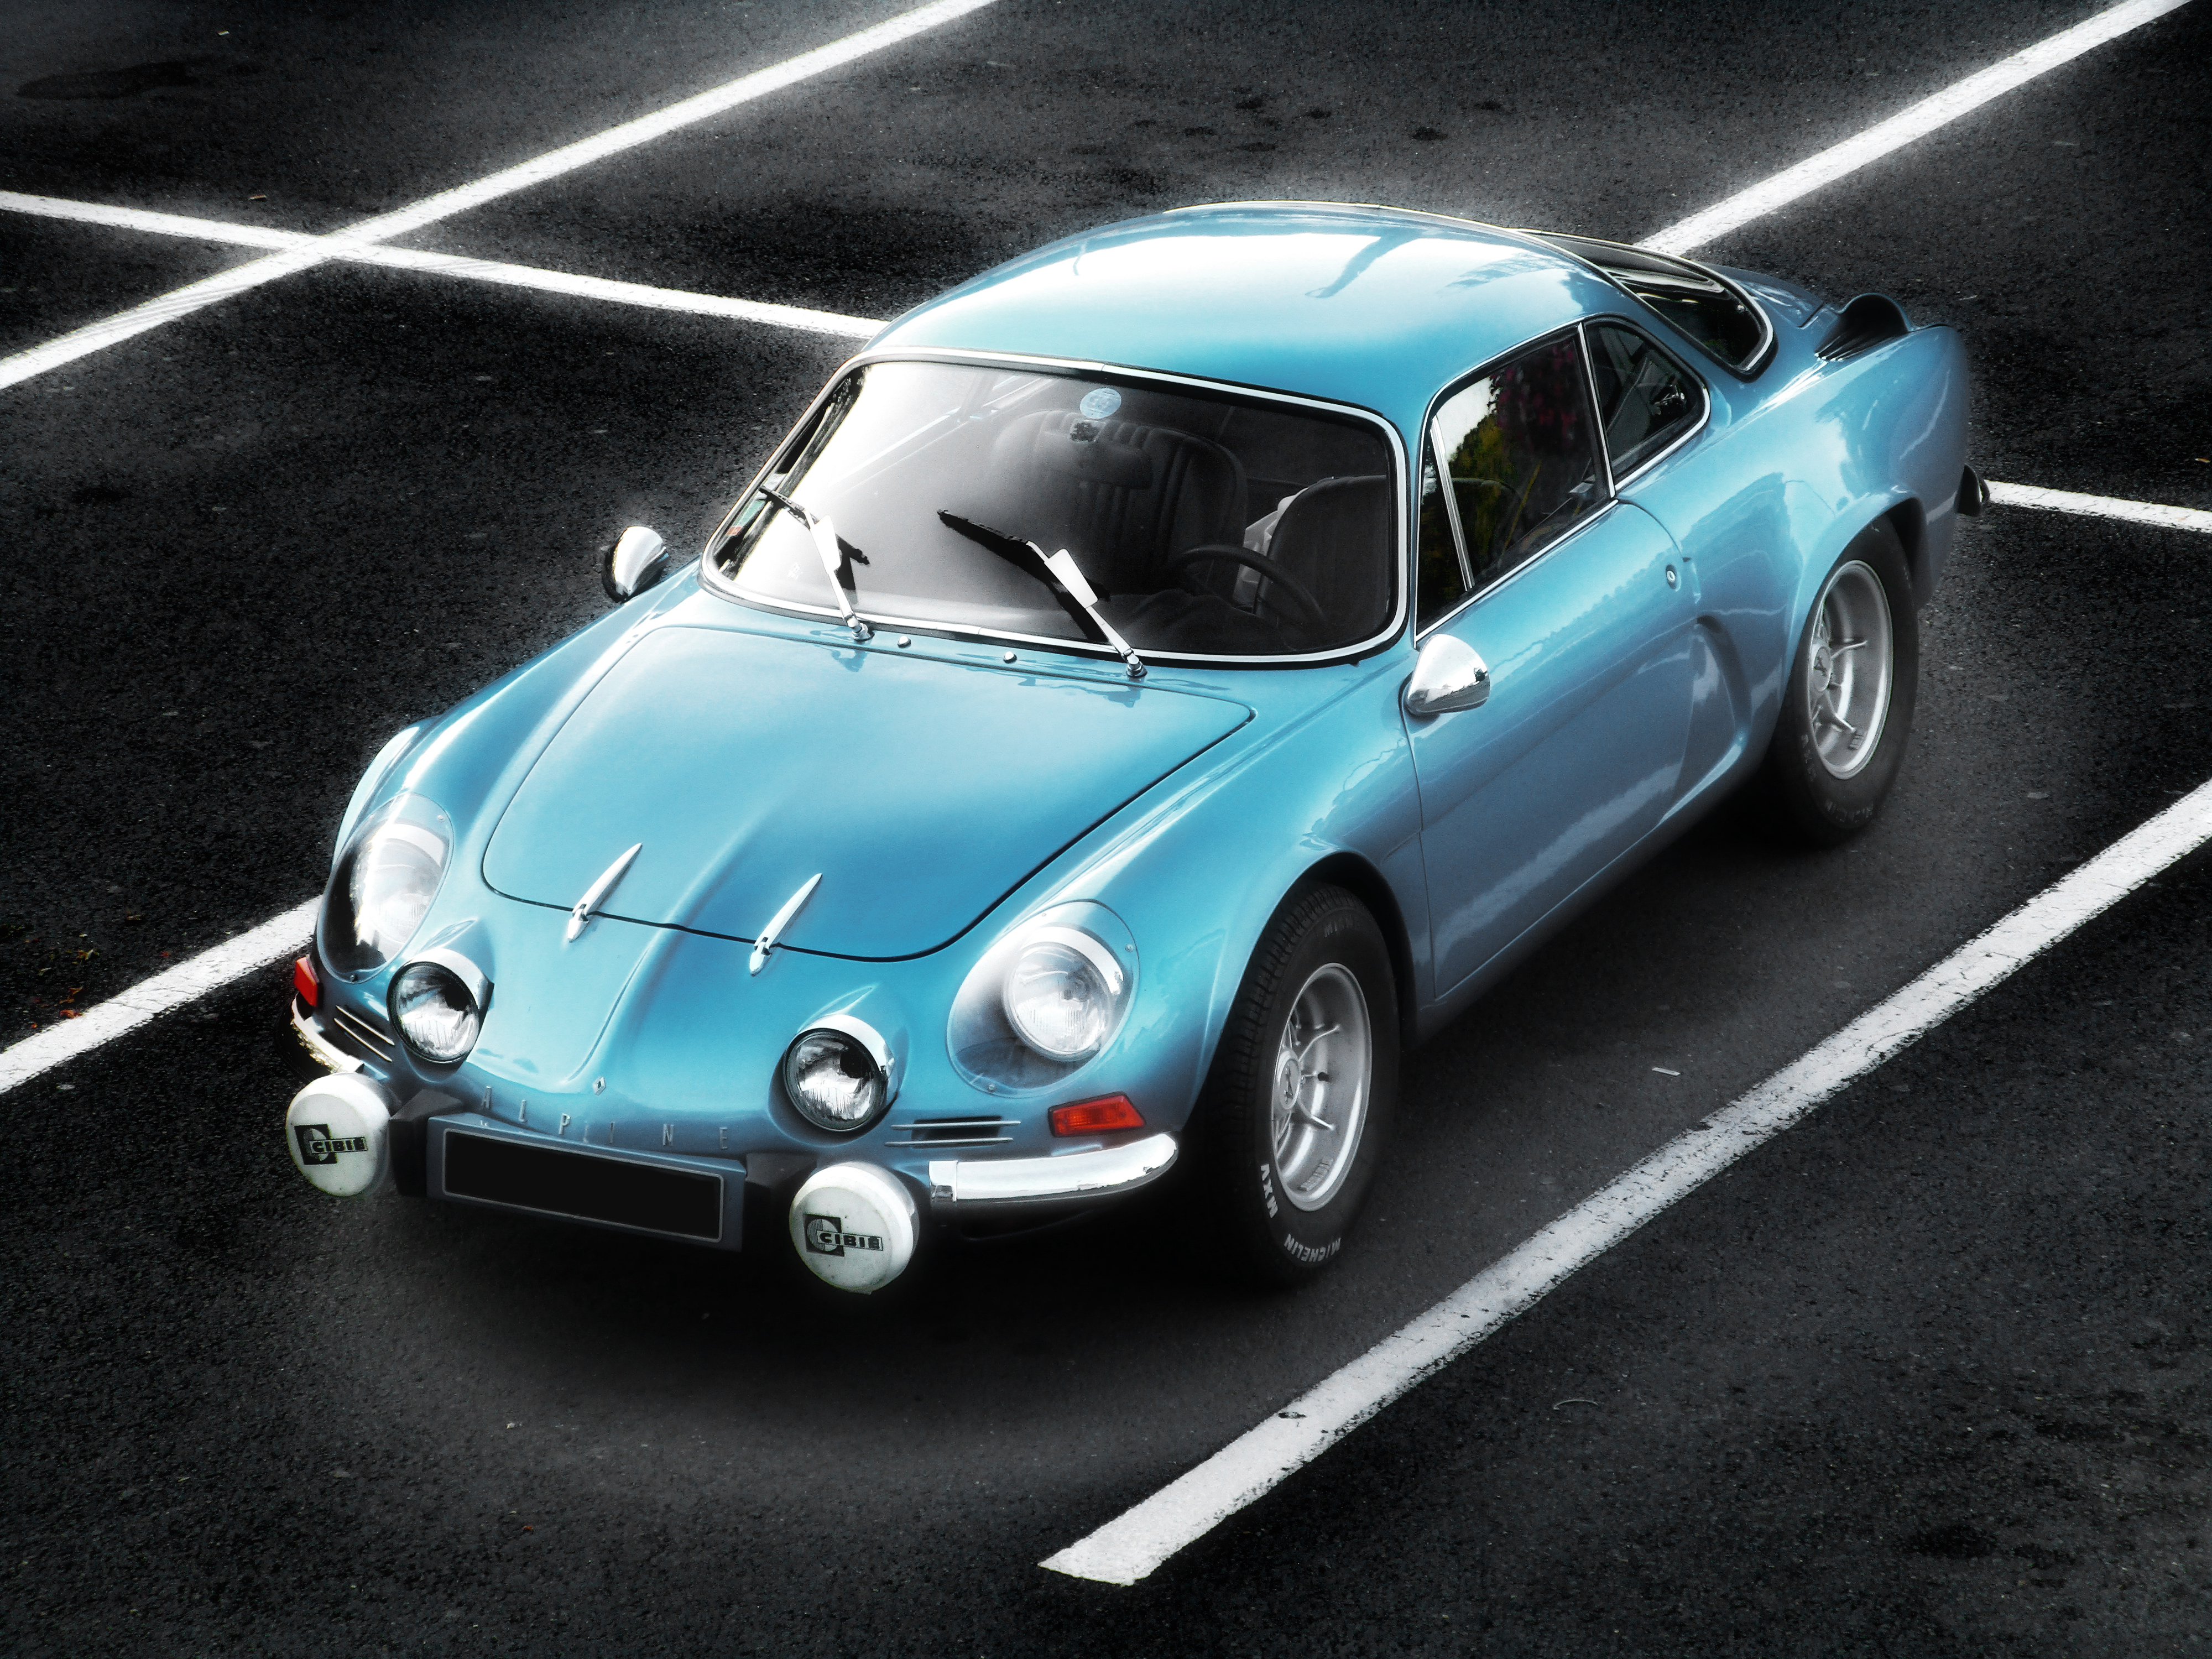
car, vehicle, motor vehicle, classic car, automotive design, sports car, family car, personal luxury car, alpine a110, compact car, automotive exterior, city car, coupe